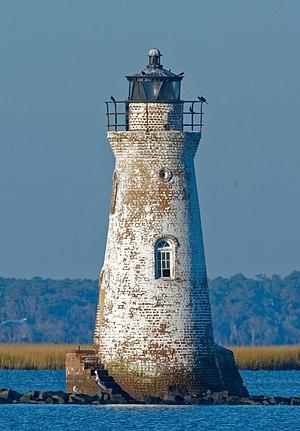
Le phare de Cockspur Island est un phare situé sur un îlot au large de Cokspur Island, dans le chenal sud du fleuve Savannah, dans le comté de Chatham en Géorgie.